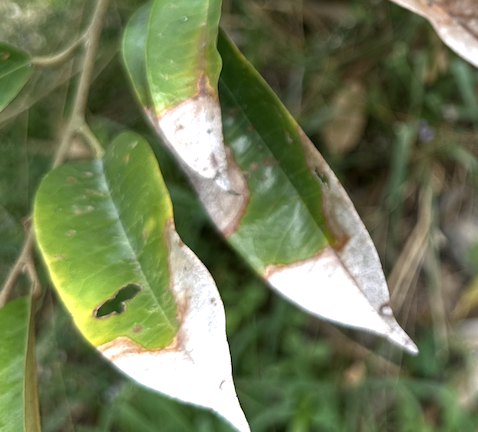
Label: anthracnose_disease